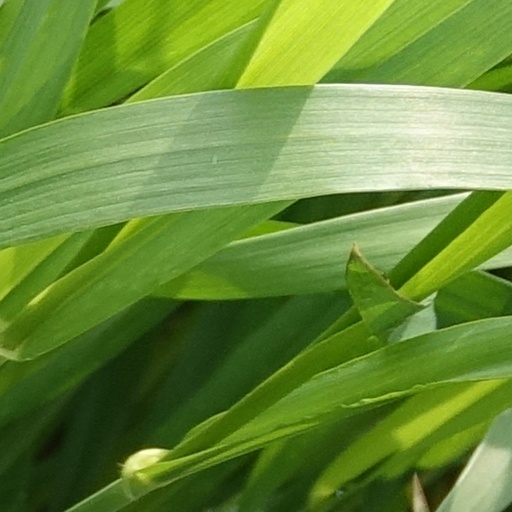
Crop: wheat